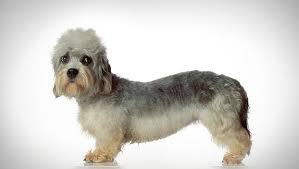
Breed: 211-n000052-Dandie_Dinmont